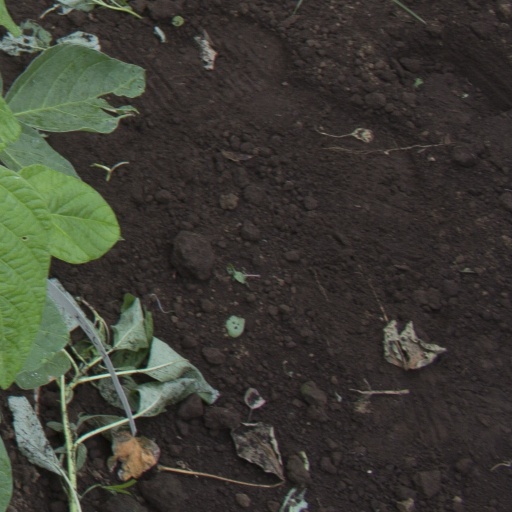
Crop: soybean